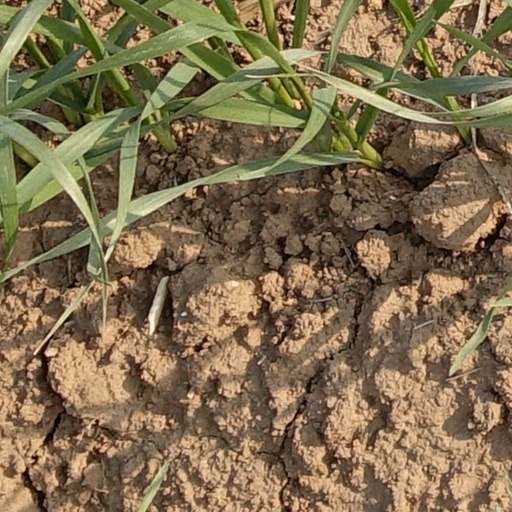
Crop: wheat